Chocolate (2005 film)

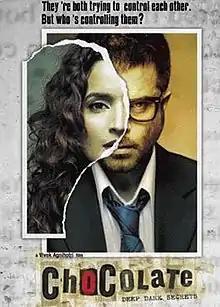

Chocolate is a 2005 Indian Hindi-language crime thriller film directed by Vivek Agnihotri in his directorial debut, starring Anil Kapoor, Sunil Shetty, Emraan Hashmi, Irrfan Khan, Arshad Warsi, Tanushree Dutta, and Sushma Reddy. The film is inspired by the 1995 American film "The Usual Suspects". It was released on 16 September 2005 and flopped at the box office.